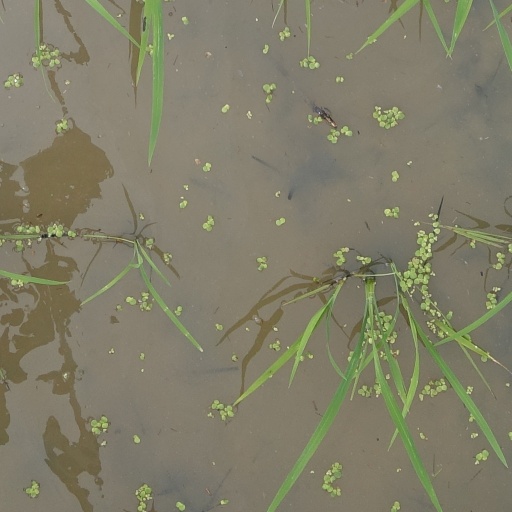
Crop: rice